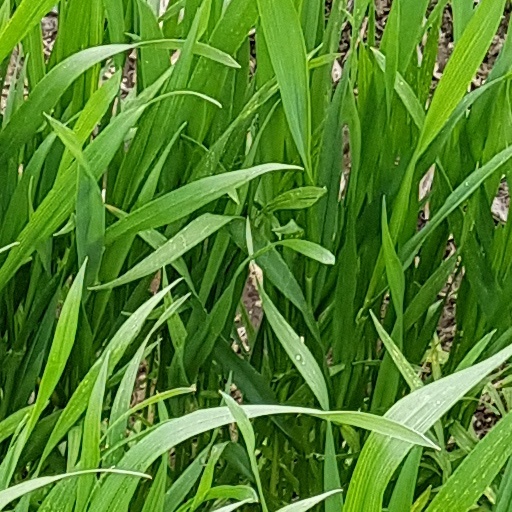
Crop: wheat